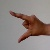
The image shows a hand gesture representing the letter 'Z' in Indian Sign Language.